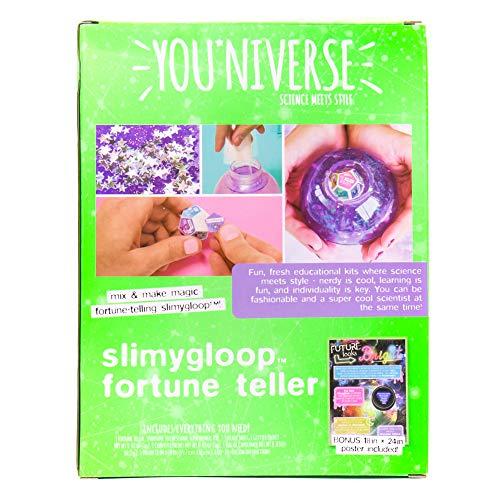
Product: Youniverse Create Your Own Slimygloop Fortune Teller Craft Kit, DIY Slimy Putty Stem Fortune Teller Kit, Assorted/Pink/Purple
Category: Toys & Games | Novelty & Gag Toys | Fortune Telling Toys
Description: The perfect gift: A great gift for any kid who loves science, experimentation, and all things slimy.
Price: $11.74
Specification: ProductDimensions:10x9x13inches|ItemWeight:11.8ounces|ShippingWeight:11.8ounces(Viewshippingratesandpolicies)|ASIN:B07G7WZS1F|Itemmodelnumber:765940844267|Manufacturerrecommendedage:6-8years